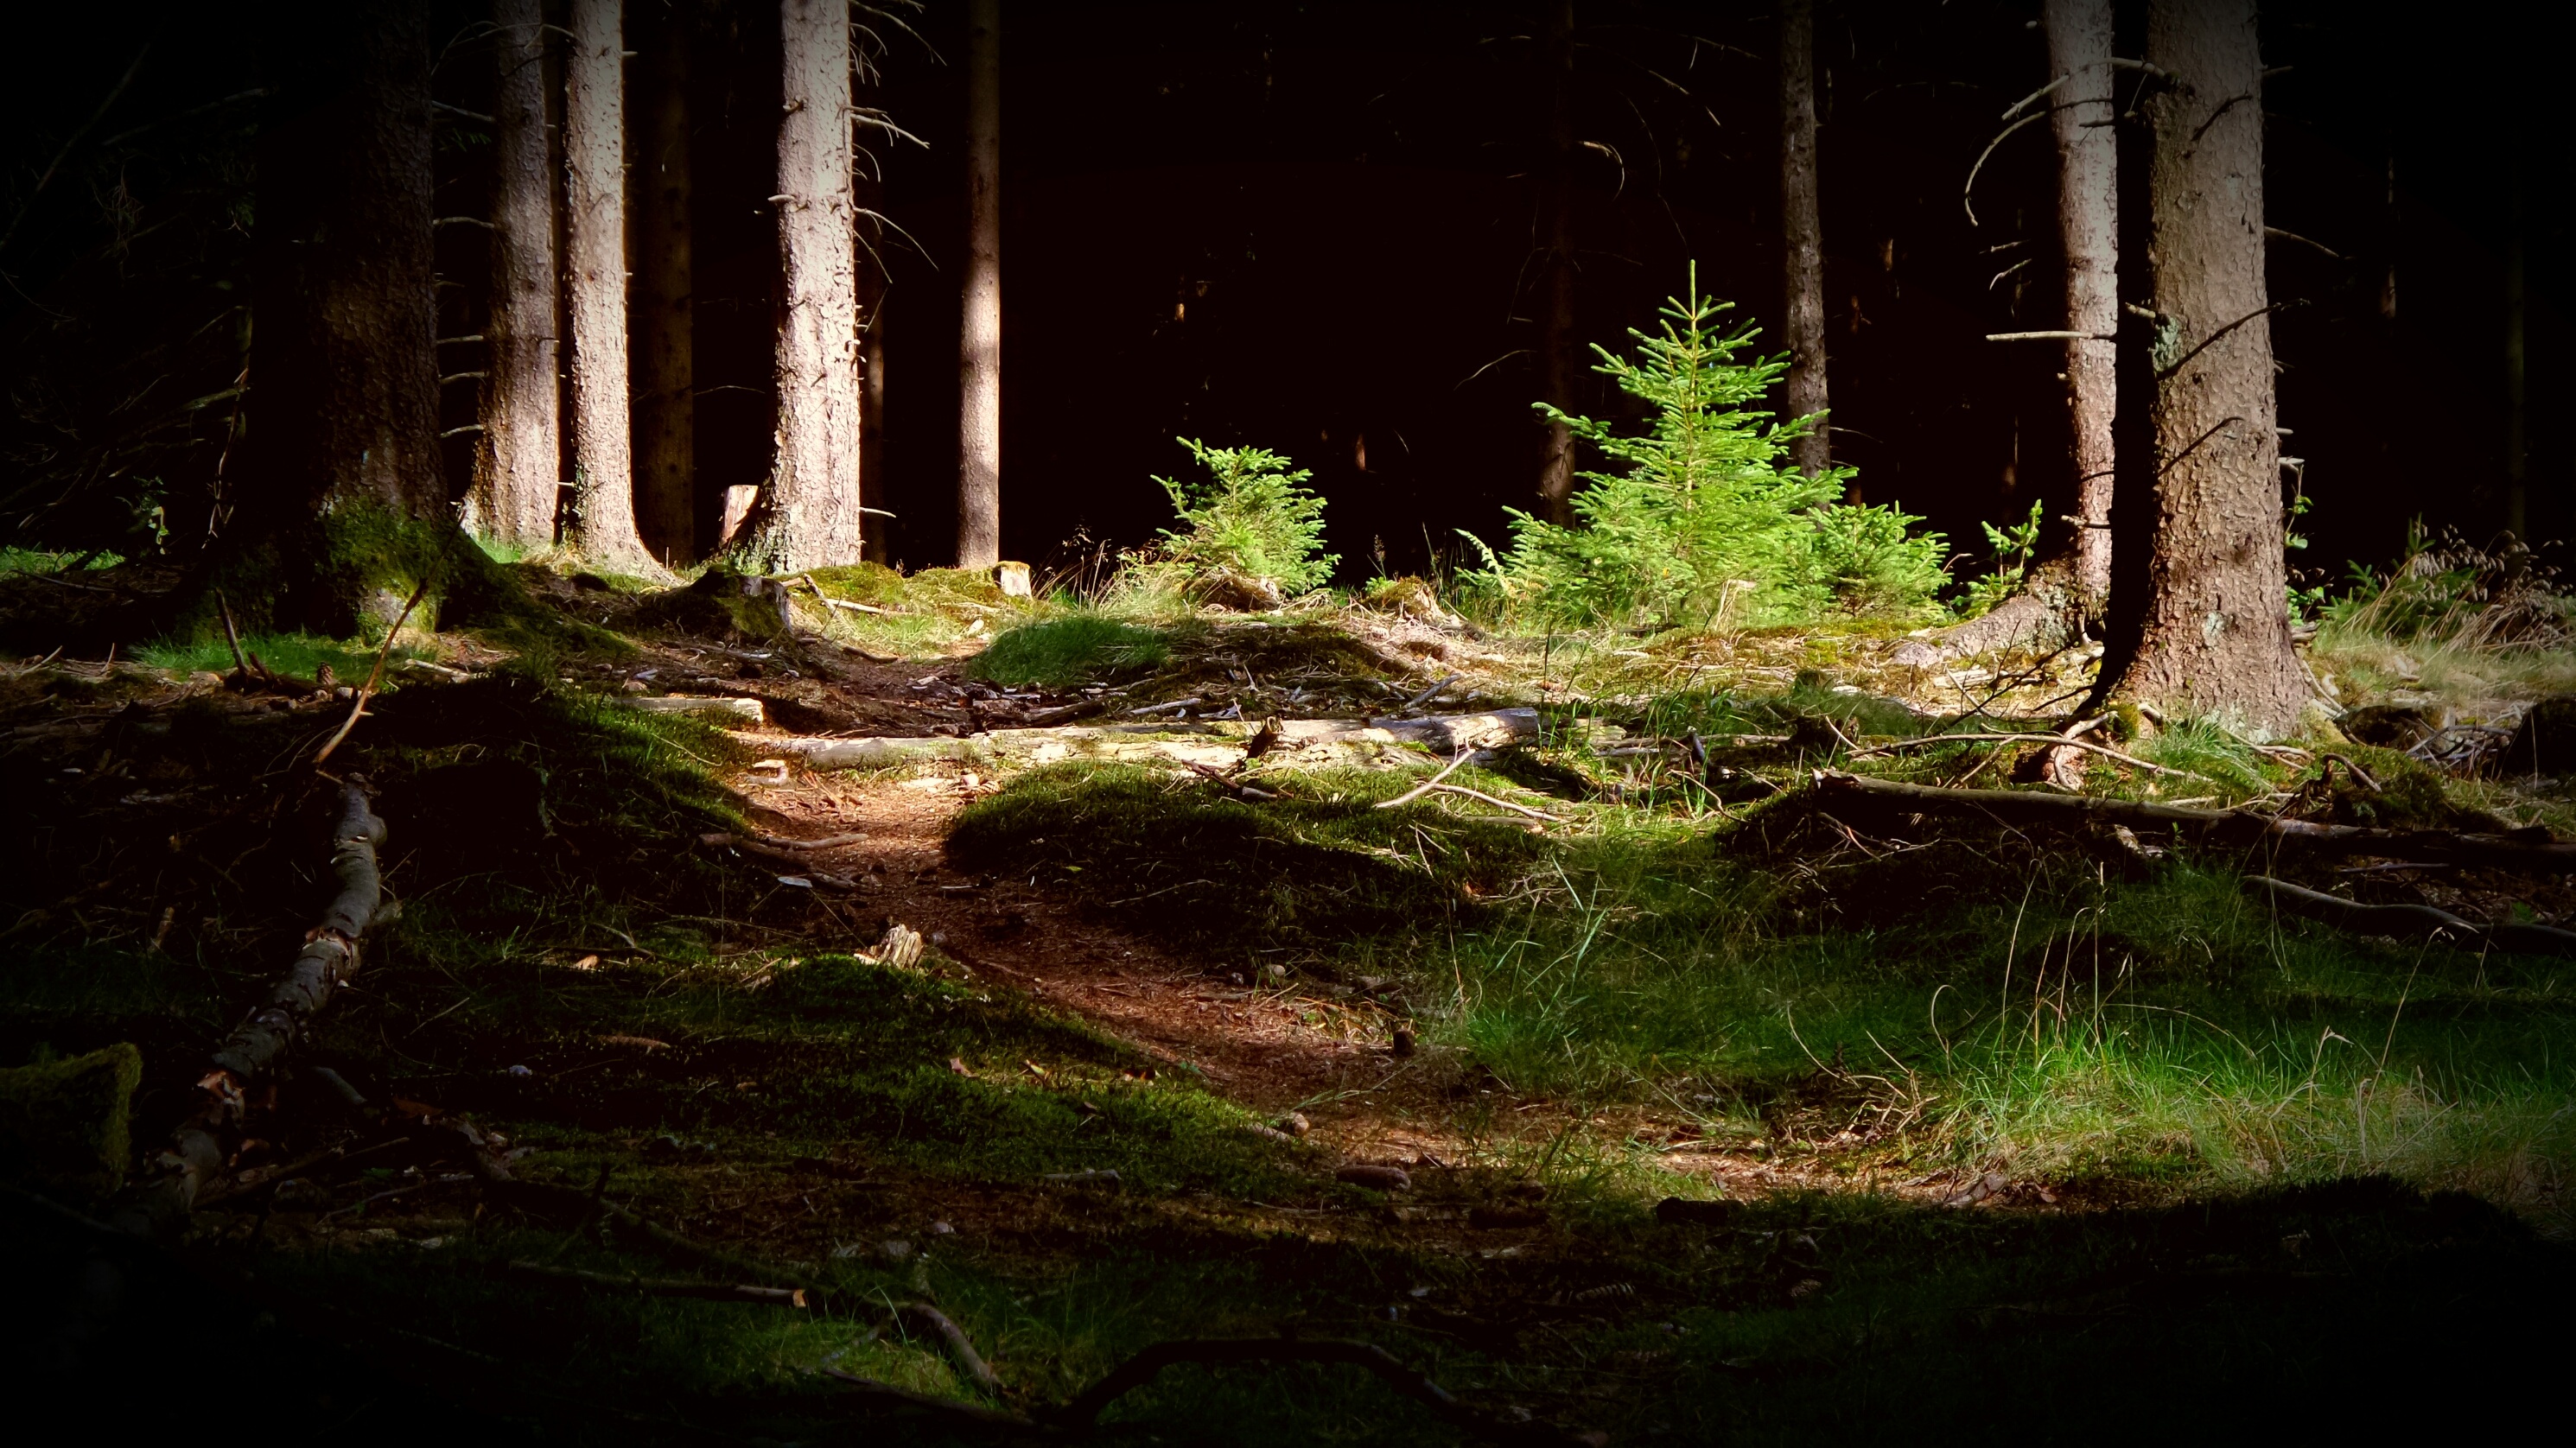
tree, nature, forest, wilderness, light, plant, sunlight, leaf, summer, moss, green, reflection, jungle, autumn, darkness, trees, spruce, rainforest, woodland, habitat, old growth forest, edge of the forest, natural environment, geographical feature, woody plant